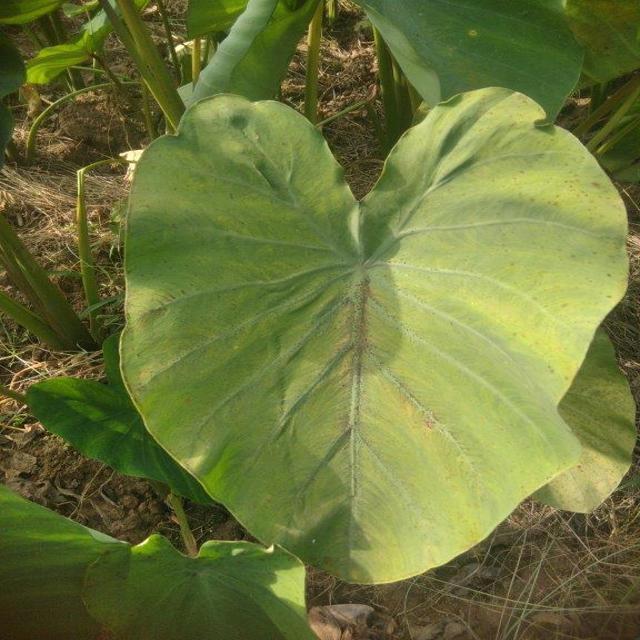
Label: Mid_Blight